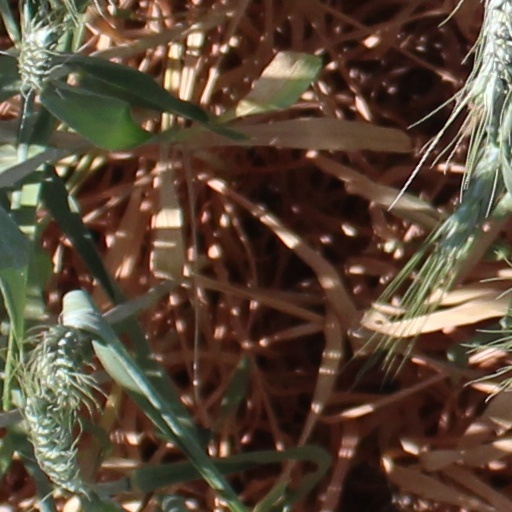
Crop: wheat